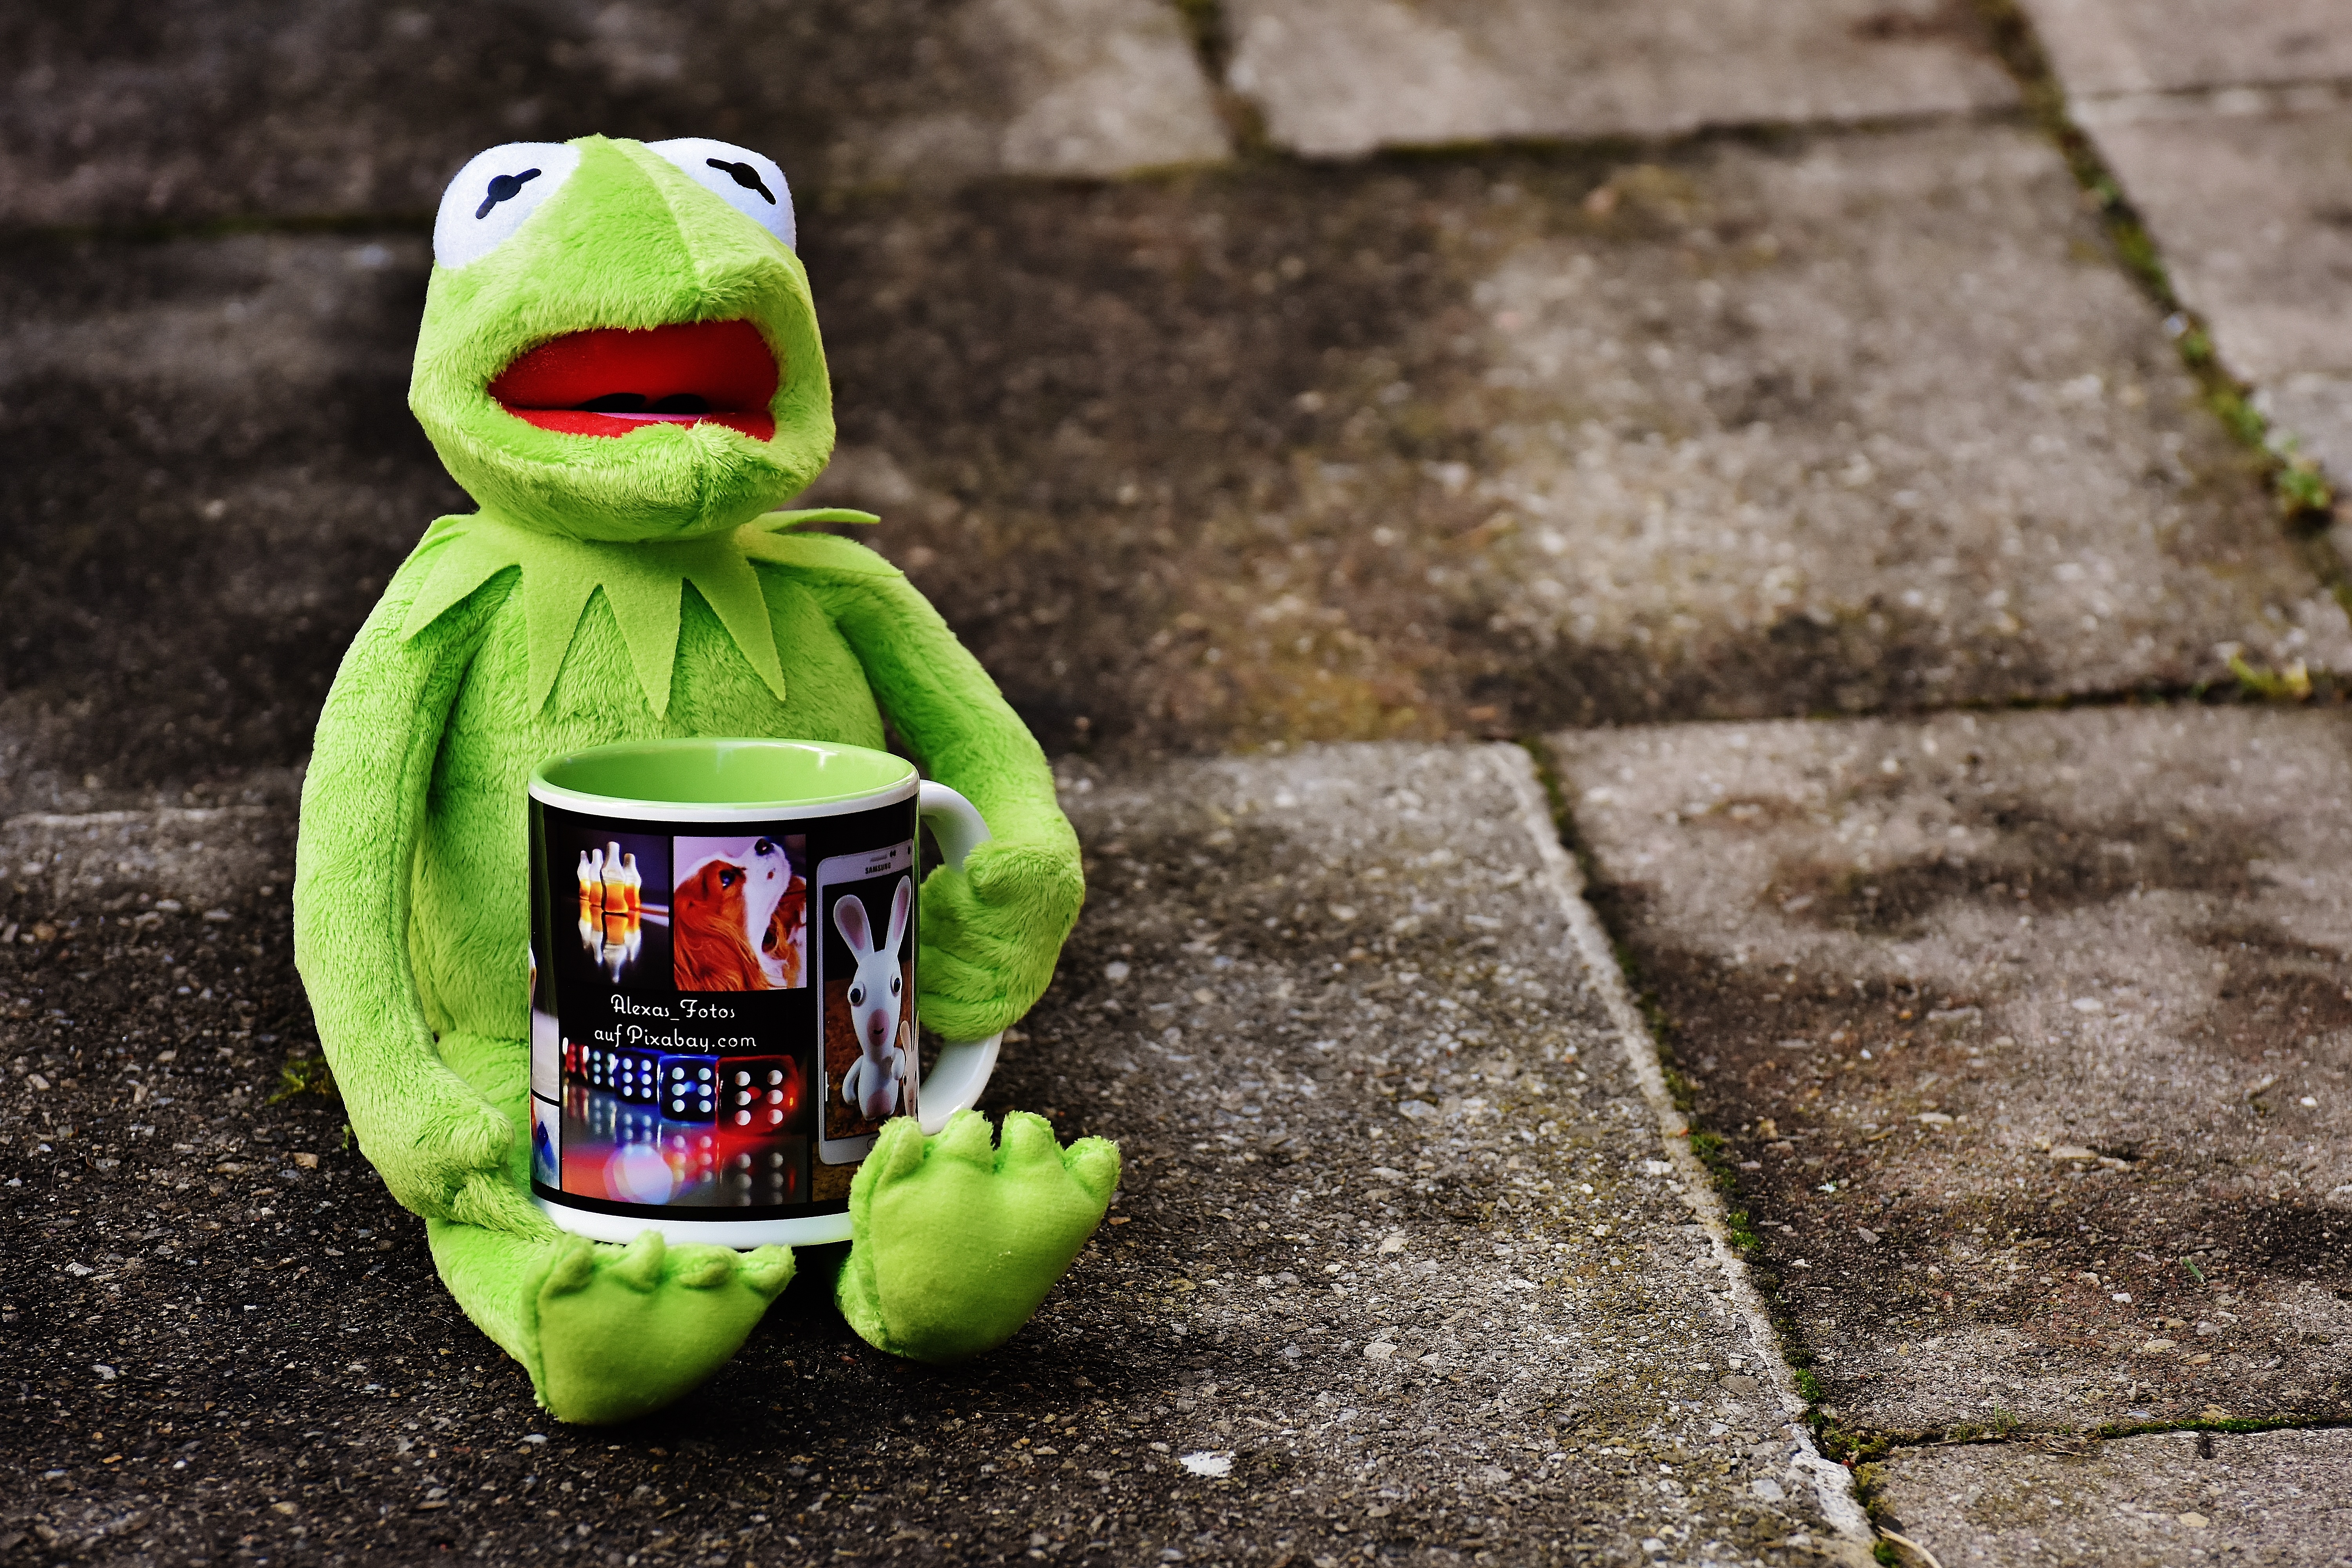
grass, coffee, cute, cup, green, color, frog, toy, coffee cup, funny, break, stuffed animal, kermit, benefit from, soft toy, coffee mugs, drink coffee, alexa's photos